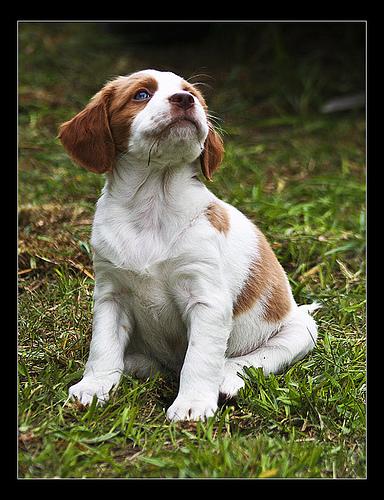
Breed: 232-n000076-Brittany_spaniel